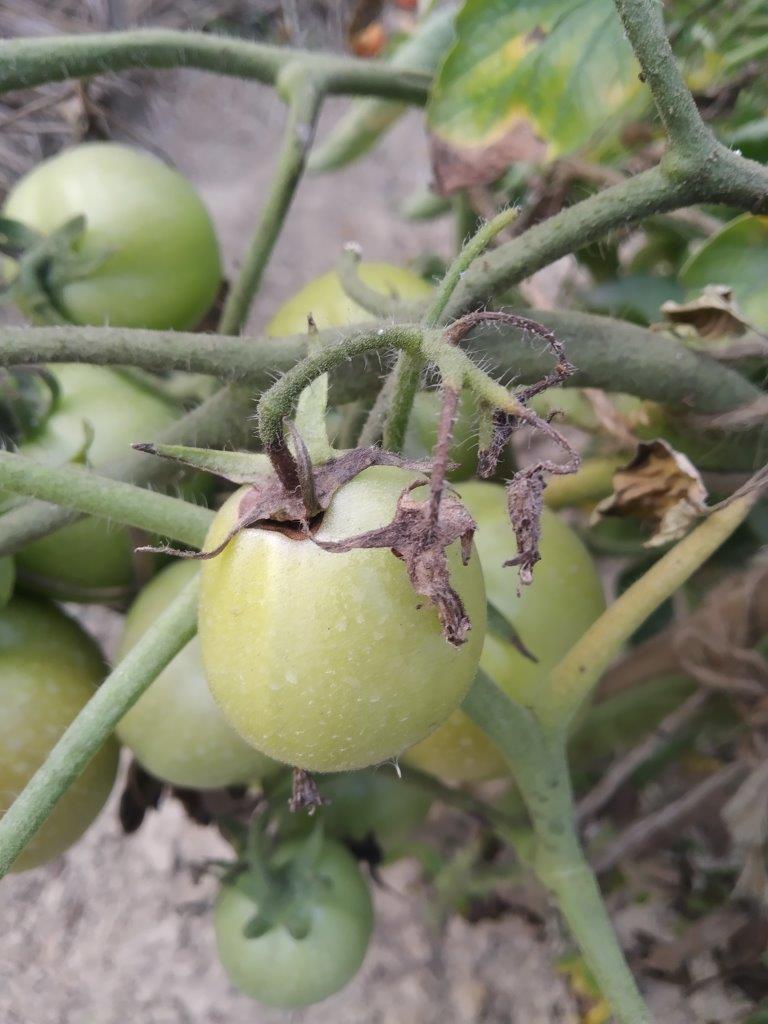
Maturity: Immature